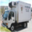
Label: truck